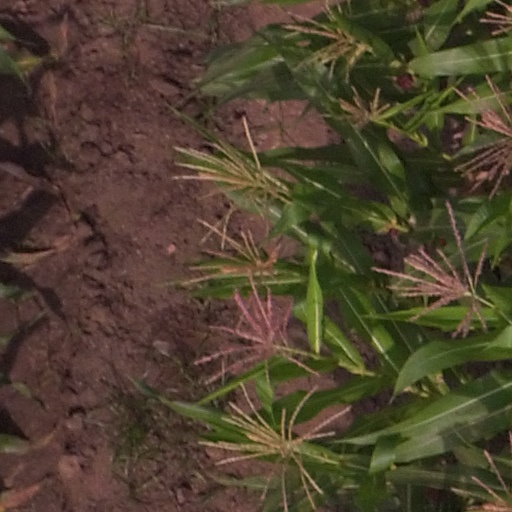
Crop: maize; corn